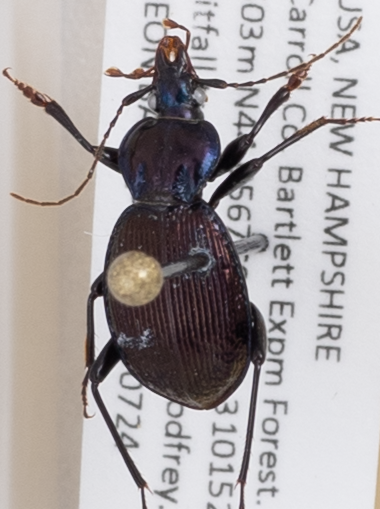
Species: Sphaeroderus canadensis canadensis
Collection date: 2019-07-24
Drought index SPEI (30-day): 0.54
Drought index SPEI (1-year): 1.13
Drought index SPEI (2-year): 0.8